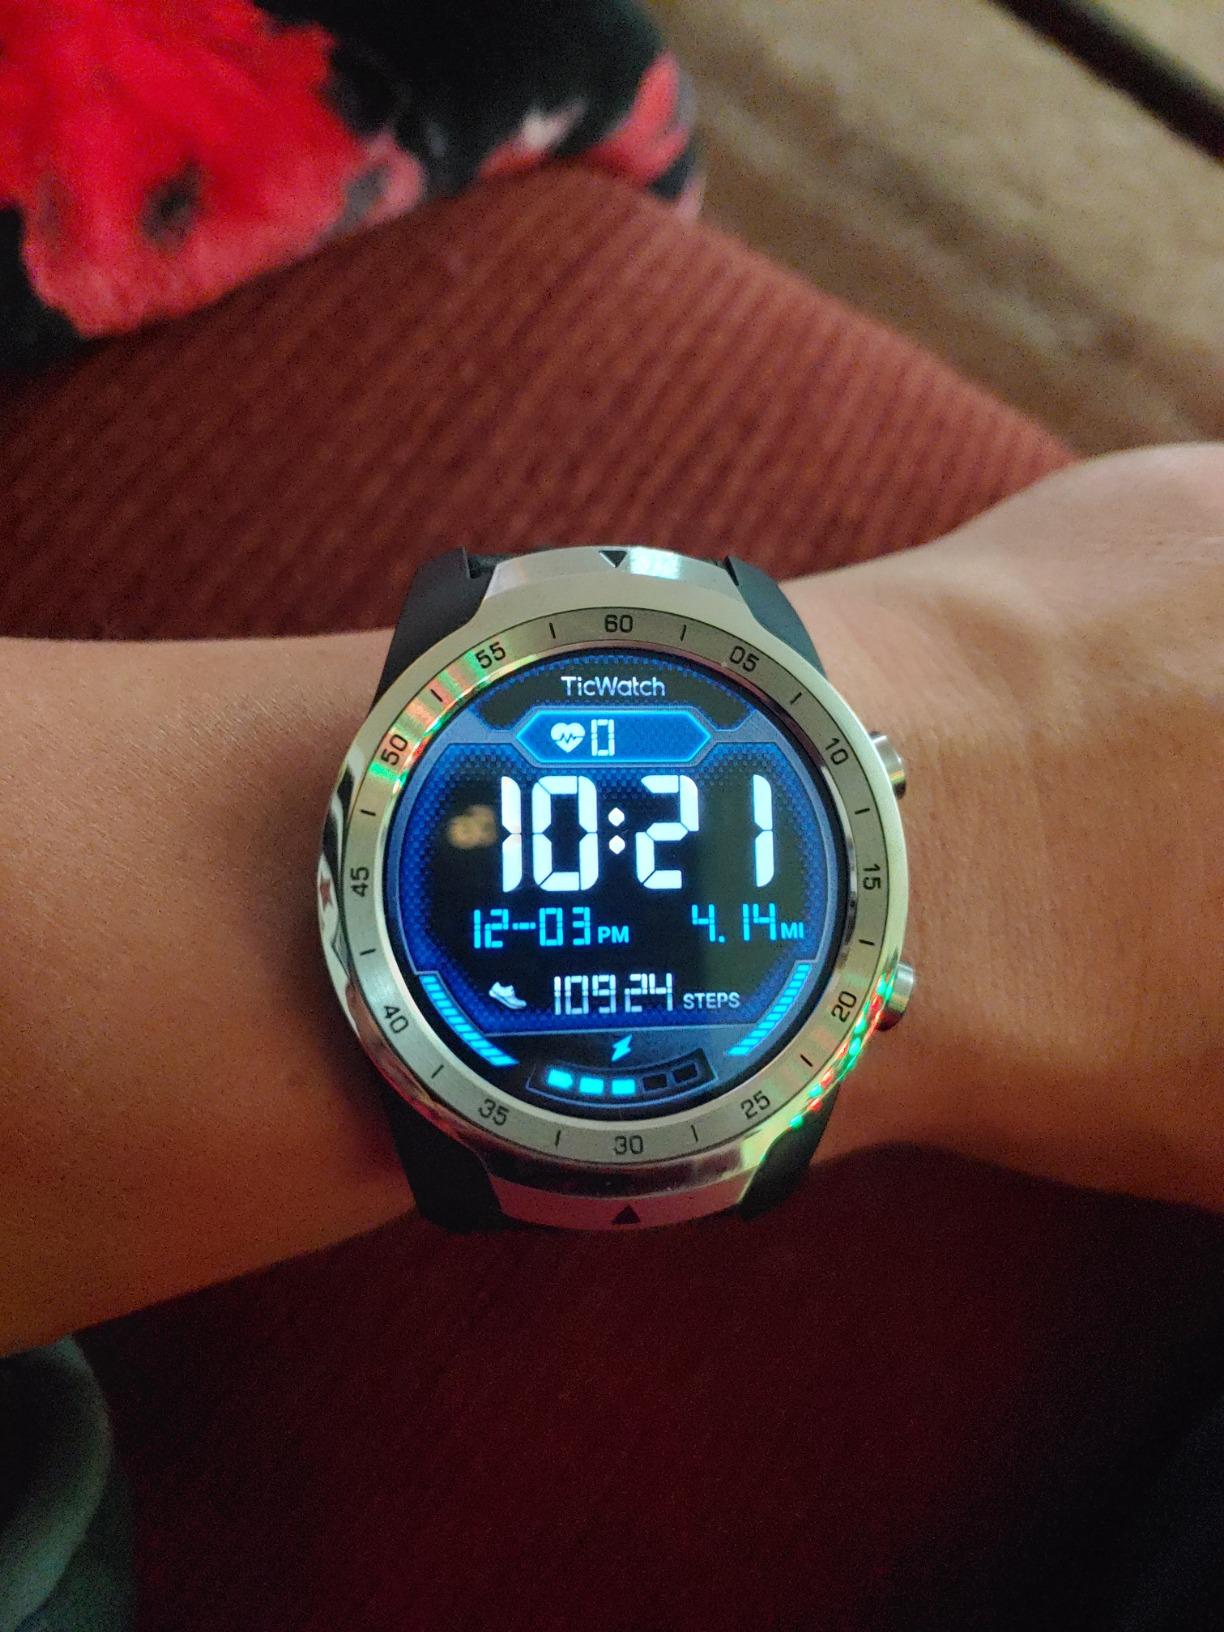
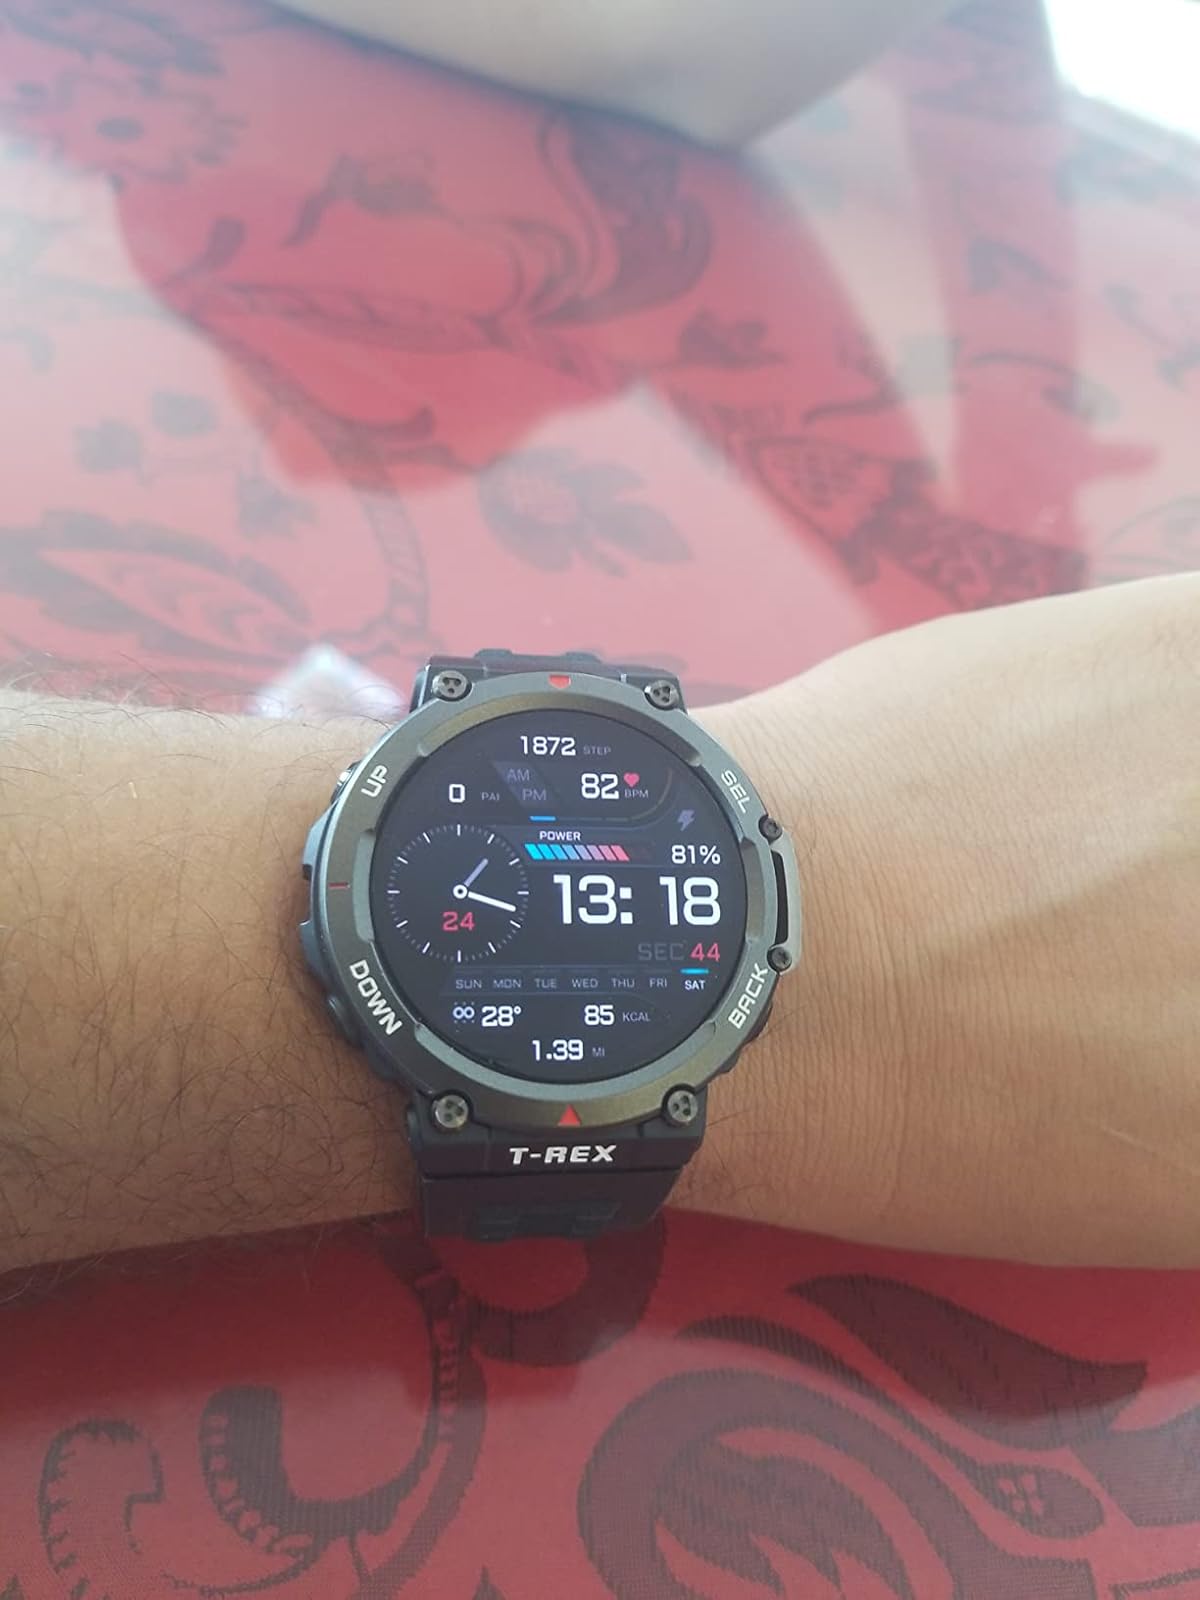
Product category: smartwatch
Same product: no